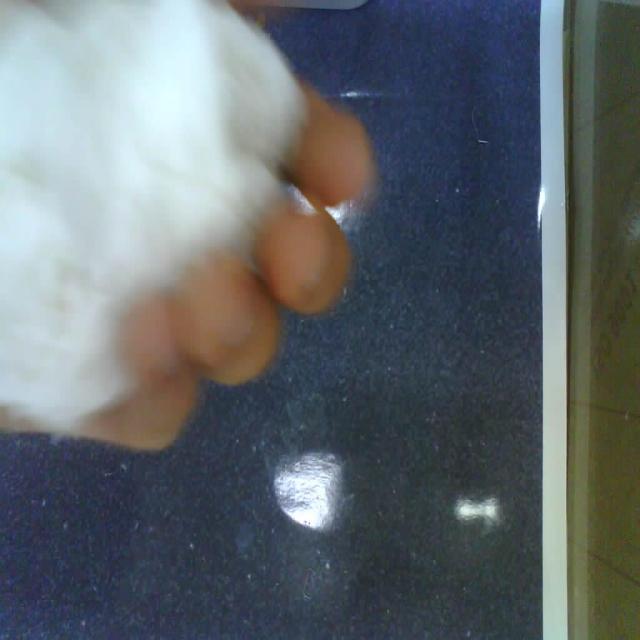
Label: tissues